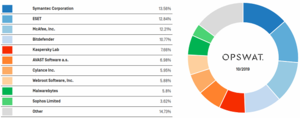
Part de marché des antivirus selon OPSWAT
Les antivirus sont des logiciels conçus pour identifier, neutraliser et éliminer des logiciels malveillants. Ces derniers peuvent se baser sur l'exploitation de failles de sécurité, mais il peut également s'agir de logiciels modifiant ou supprimant des fichiers, que ce soit des documents de l'utilisateur stockés sur l'ordinateur infecté, ou des fichiers nécessaires au bon fonctionnement de l'ordinateur.